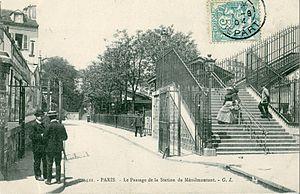
Carte postale ancienne éditée par GI n° 521. Passage de la Station-de-Ménilmontant, Paris 20e. C'est dans ce passage, dont l'usage fut condamné vers 1970 et dont il ne subsiste qu'un fragment, que se trouvait la station Ménilmontant, sur la ligne de chemin de fer de la Petite Ceinture, dont la passerelle caractéristique est bien reconnaissable.
La passerelle de la Mare est une passerelle piétonnière du 20ᵉ arrondissement de Paris, en France. Elle permet la continuité de la rue de la Mare depuis qu'elle a été coupée par la ligne de Petite Ceinture.
Le passage de la Station-de-Ménilmontant est une voie du 20ᵉ arrondissement de Paris, en France.
La ligne de Petite Ceinture de Paris, communément désignée sous le nom de « Petite Ceinture » voire « PC », est une ligne de chemin de fer à double voie de 32 kilomètres de longueur, faisant le tour de Paris à l'intérieur des boulevards des Maréchaux, inutilisée sur la plus grande partie de son parcours, sauf entre Avenue Henri-Martin et Porte de Clichy. Ouverte par tronçons de 1852 à 1869, elle a d'abord pour but de permettre à des trains de marchandises de contourner Paris. En 1862, elle s'ouvre aux voyageurs — et intègre dans sa partie ouest la ligne de Pont-Cardinet à Auteuil – Boulogne, dite « ligne d'Auteuil » — offrant alors un service circulaire à travers les quartiers périphériques de la capitale et permettant d'éviter les gares terminales établies par les grandes compagnies.
La gare de Ménilmontant est une gare ferroviaire française disparue de la ligne de Petite Ceinture à Paris. Son emplacement se situe rue de la Mare, au sud du quartier de Belleville, dans le 20ᵉ arrondissement.